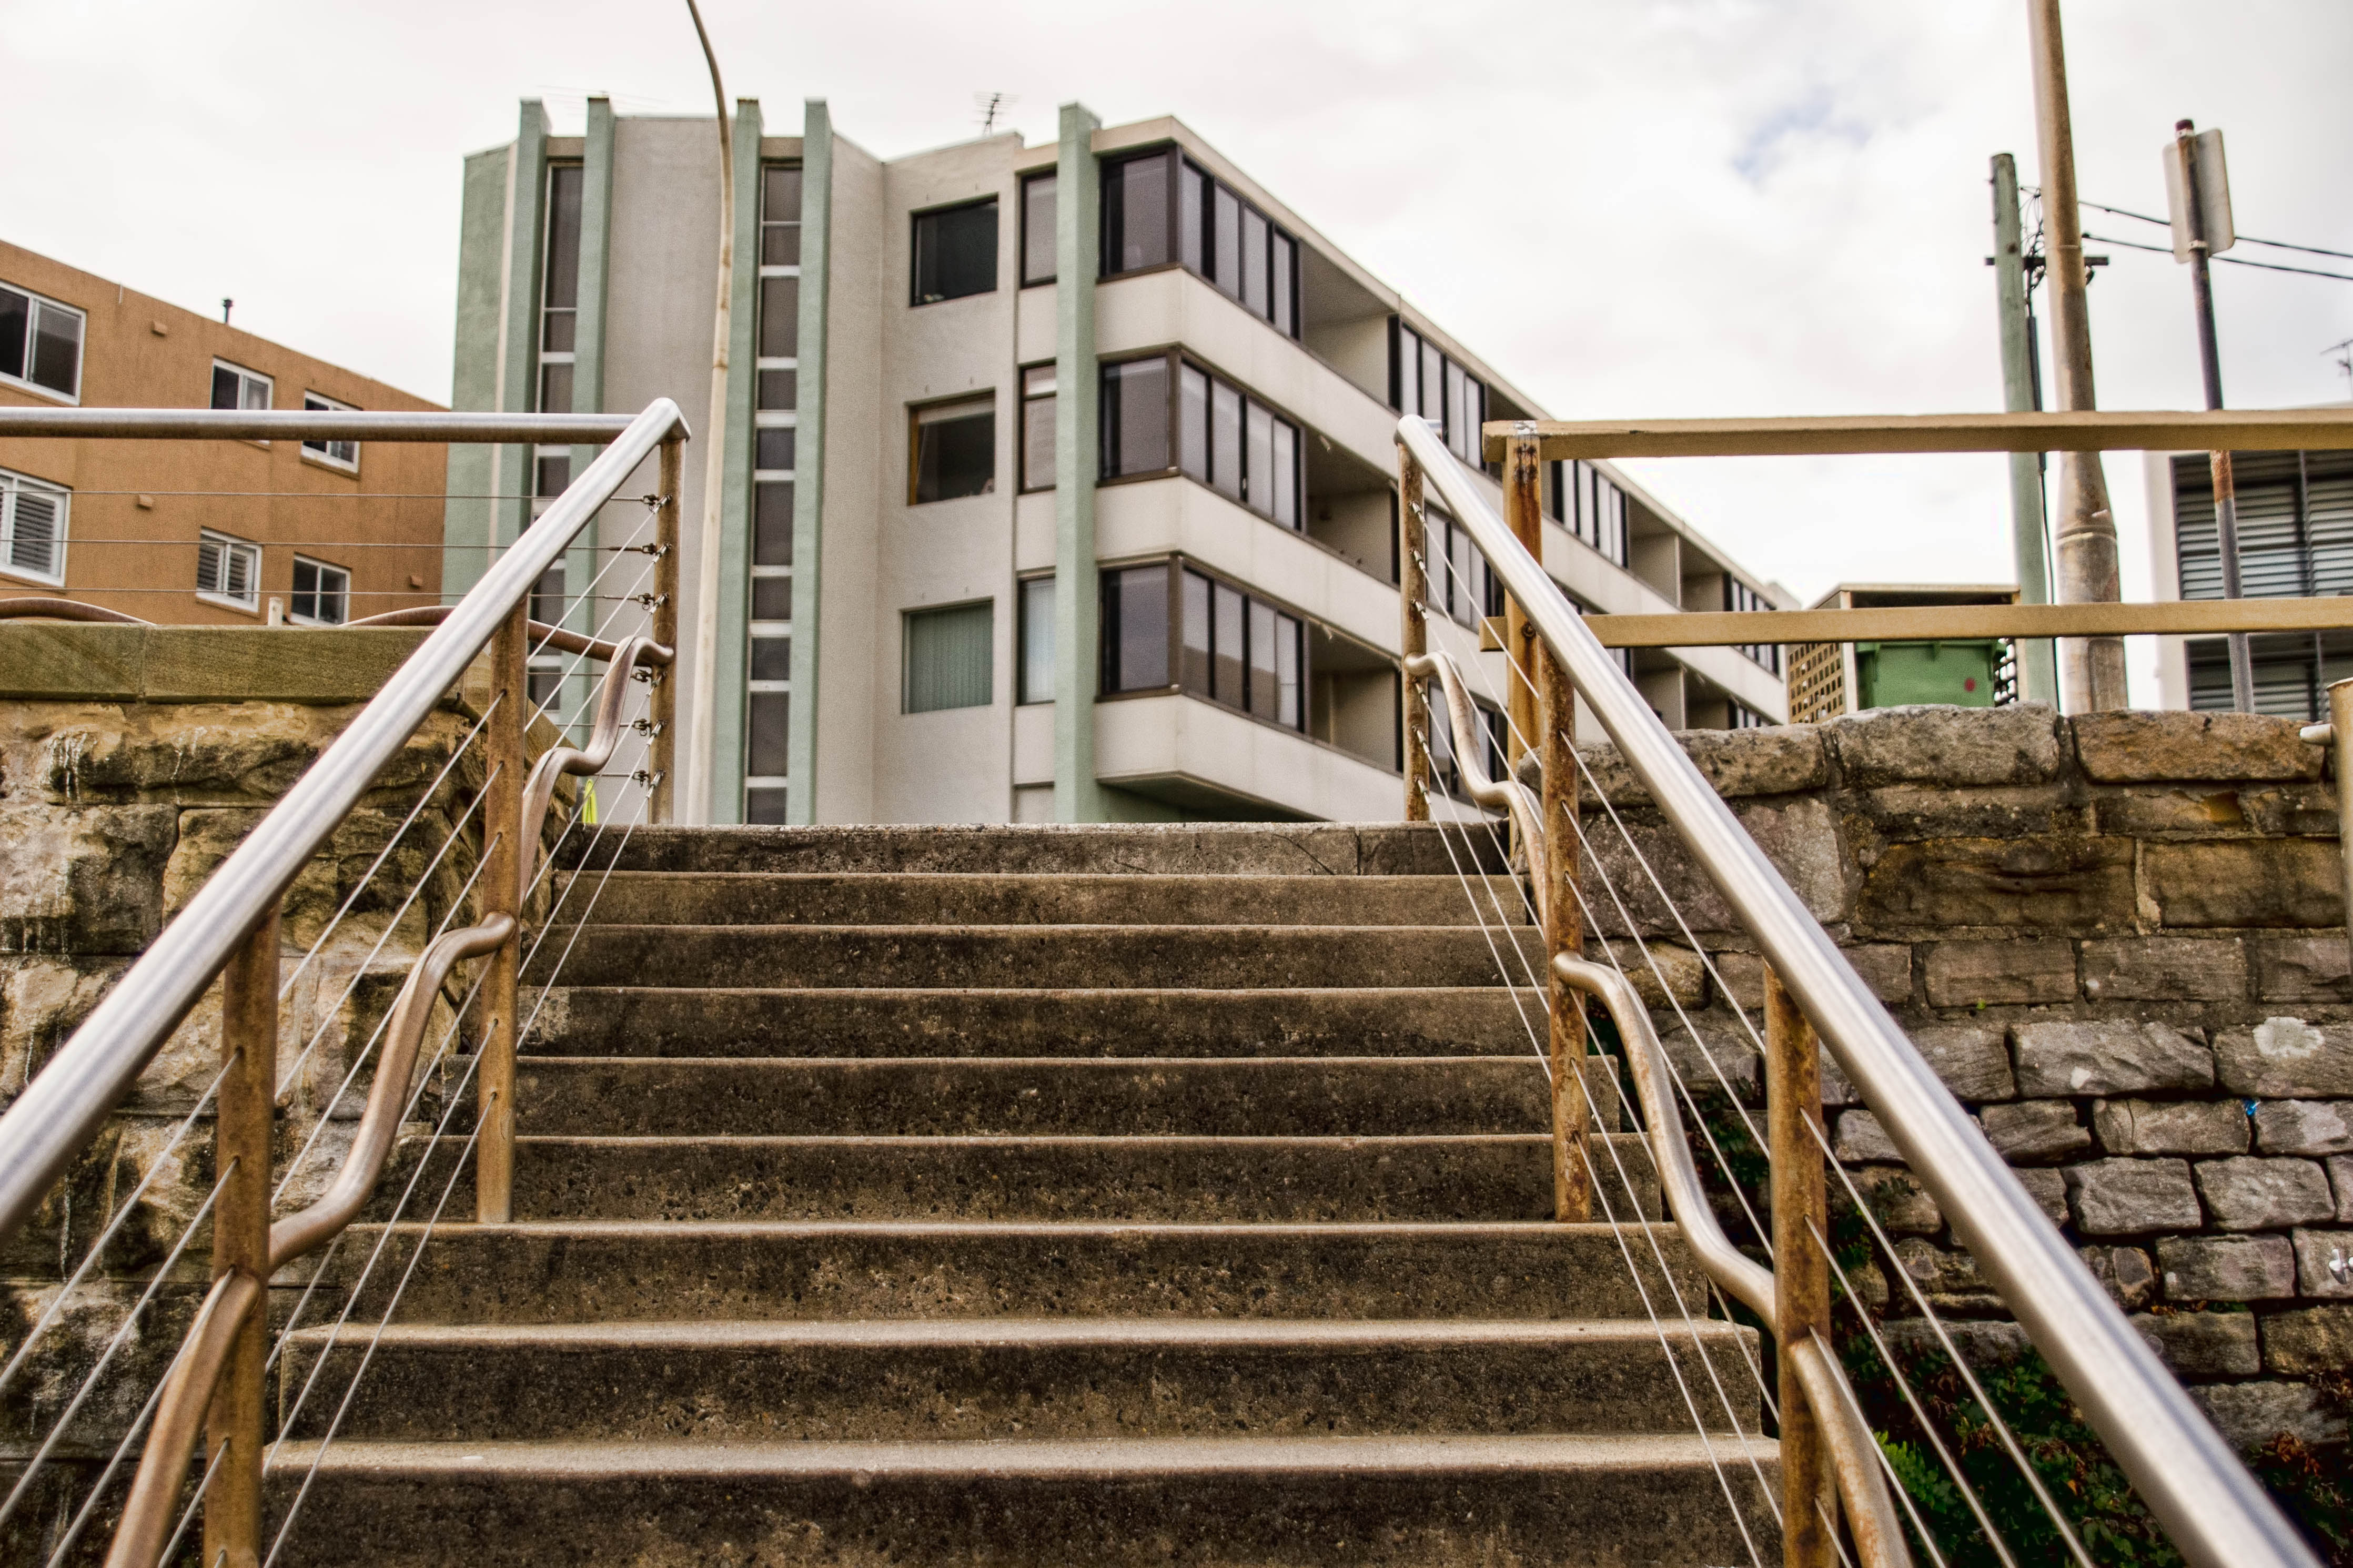
architecture, walkway, construction, stairs, residential area